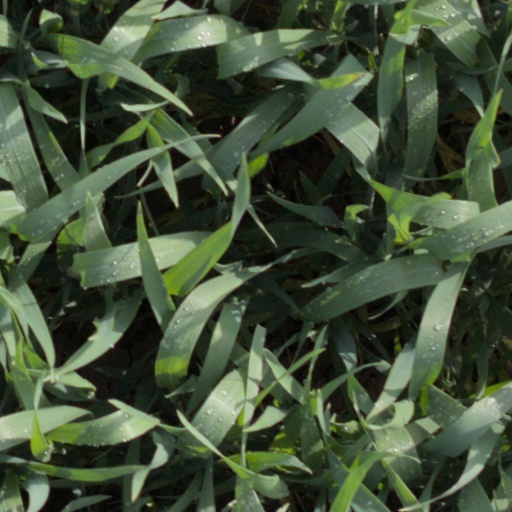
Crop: wheat